Bechukotai

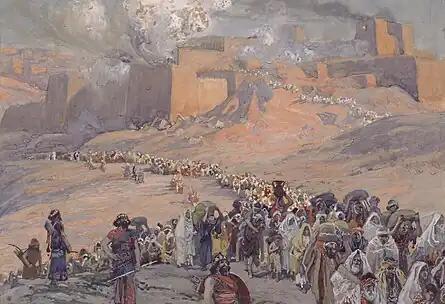
The Flight of the Prisoners (watercolor circa 1896–1902 by James Tissot)

In Leviticus 26:41, the heart is humbled. A midrash catalogued the wide range of additional capabilities of the heart reported in the Hebrew Bible. The heart speaks, sees, hears, walks, falls, stands, rejoices, cries, is comforted, is troubled, becomes hardened, grows faint, grieves, fears, can be broken, becomes proud, rebels, invents, cavils, overflows, devises, desires, goes astray, lusts, is refreshed, can be stolen, is enticed, errs, trembles, is awakened, loves, hates, envies, is searched, is rent, meditates, is like a fire, is like a stone, turns in repentance, becomes hot, dies, melts, takes in words, is susceptible to fear, gives thanks, covets, becomes hard, makes merry, acts deceitfully, speaks from out of itself, loves bribes, writes words, plans, receives commandments, acts with pride, makes arrangements, and aggrandizes itself.